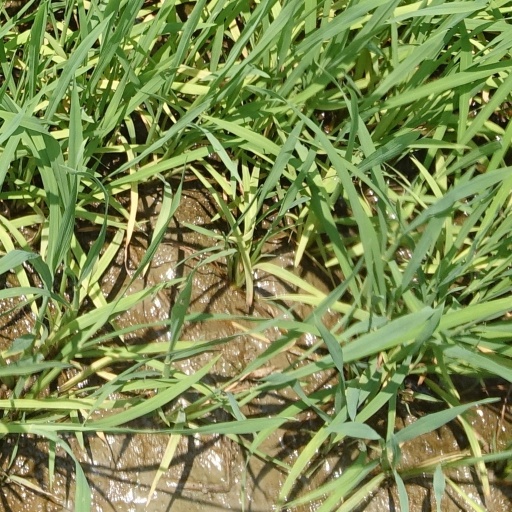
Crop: rice